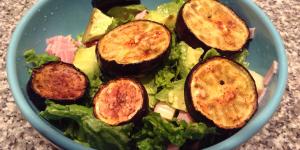
ensalada de jamon y queso